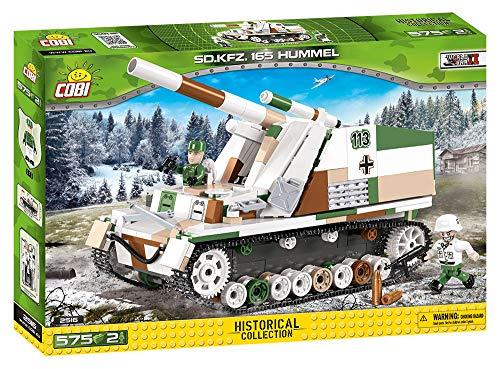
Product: COBI Historical Collection SD.Kfz. 165 Hummel
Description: Perfect for collectors and enthusiasts.
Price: $53.24
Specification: ProductDimensions:17.7x2.4x12inches|ItemWeight:1.56pounds|ShippingWeight:1.94pounds(Viewshippingratesandpolicies)|ASIN:B07L5MF9GX|Itemmodelnumber:2516|Manufacturerrecommendedage:7-15years